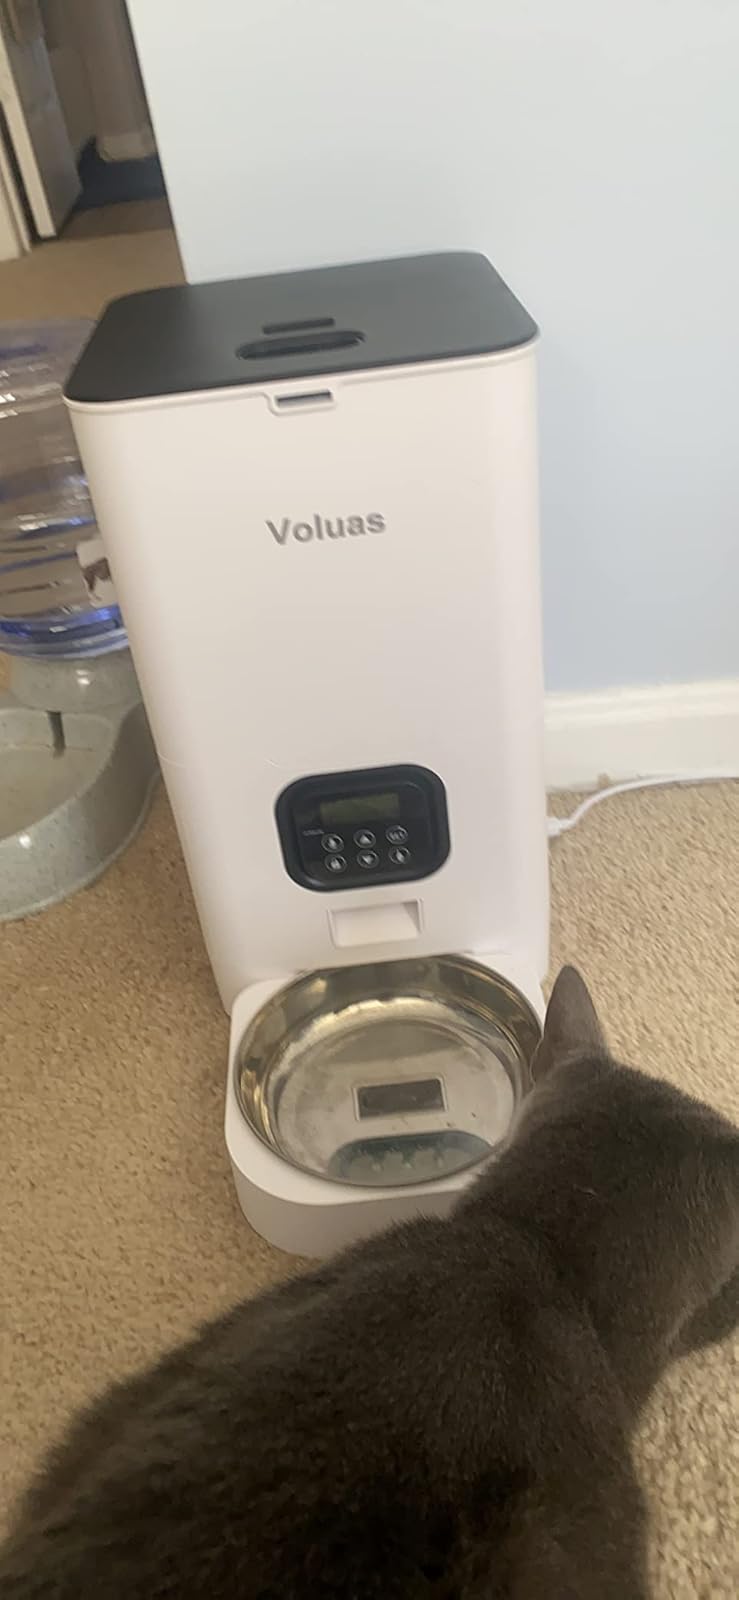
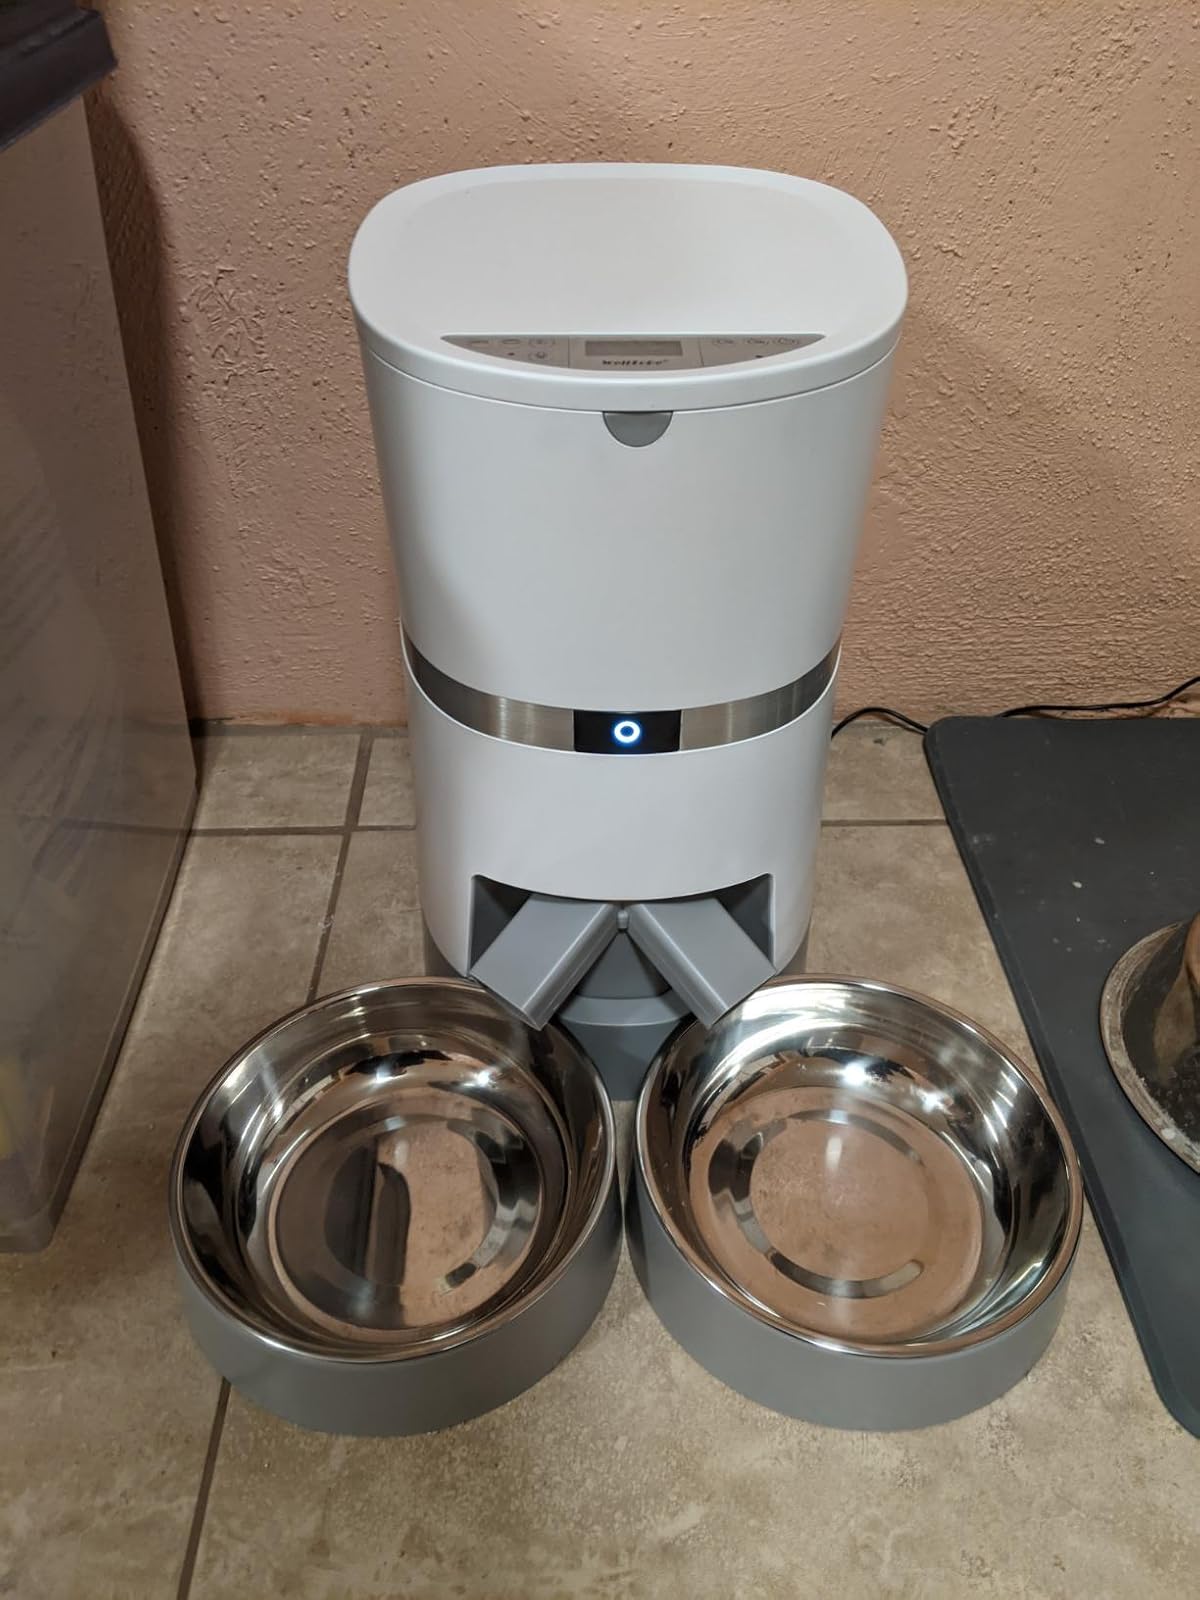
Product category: items_feeder
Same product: no